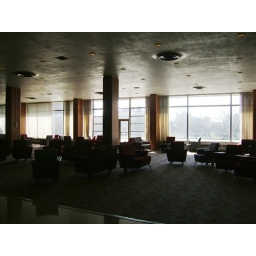
The lounge on the 2nd floor of the Ohio Union. The windows look over the South Oval.